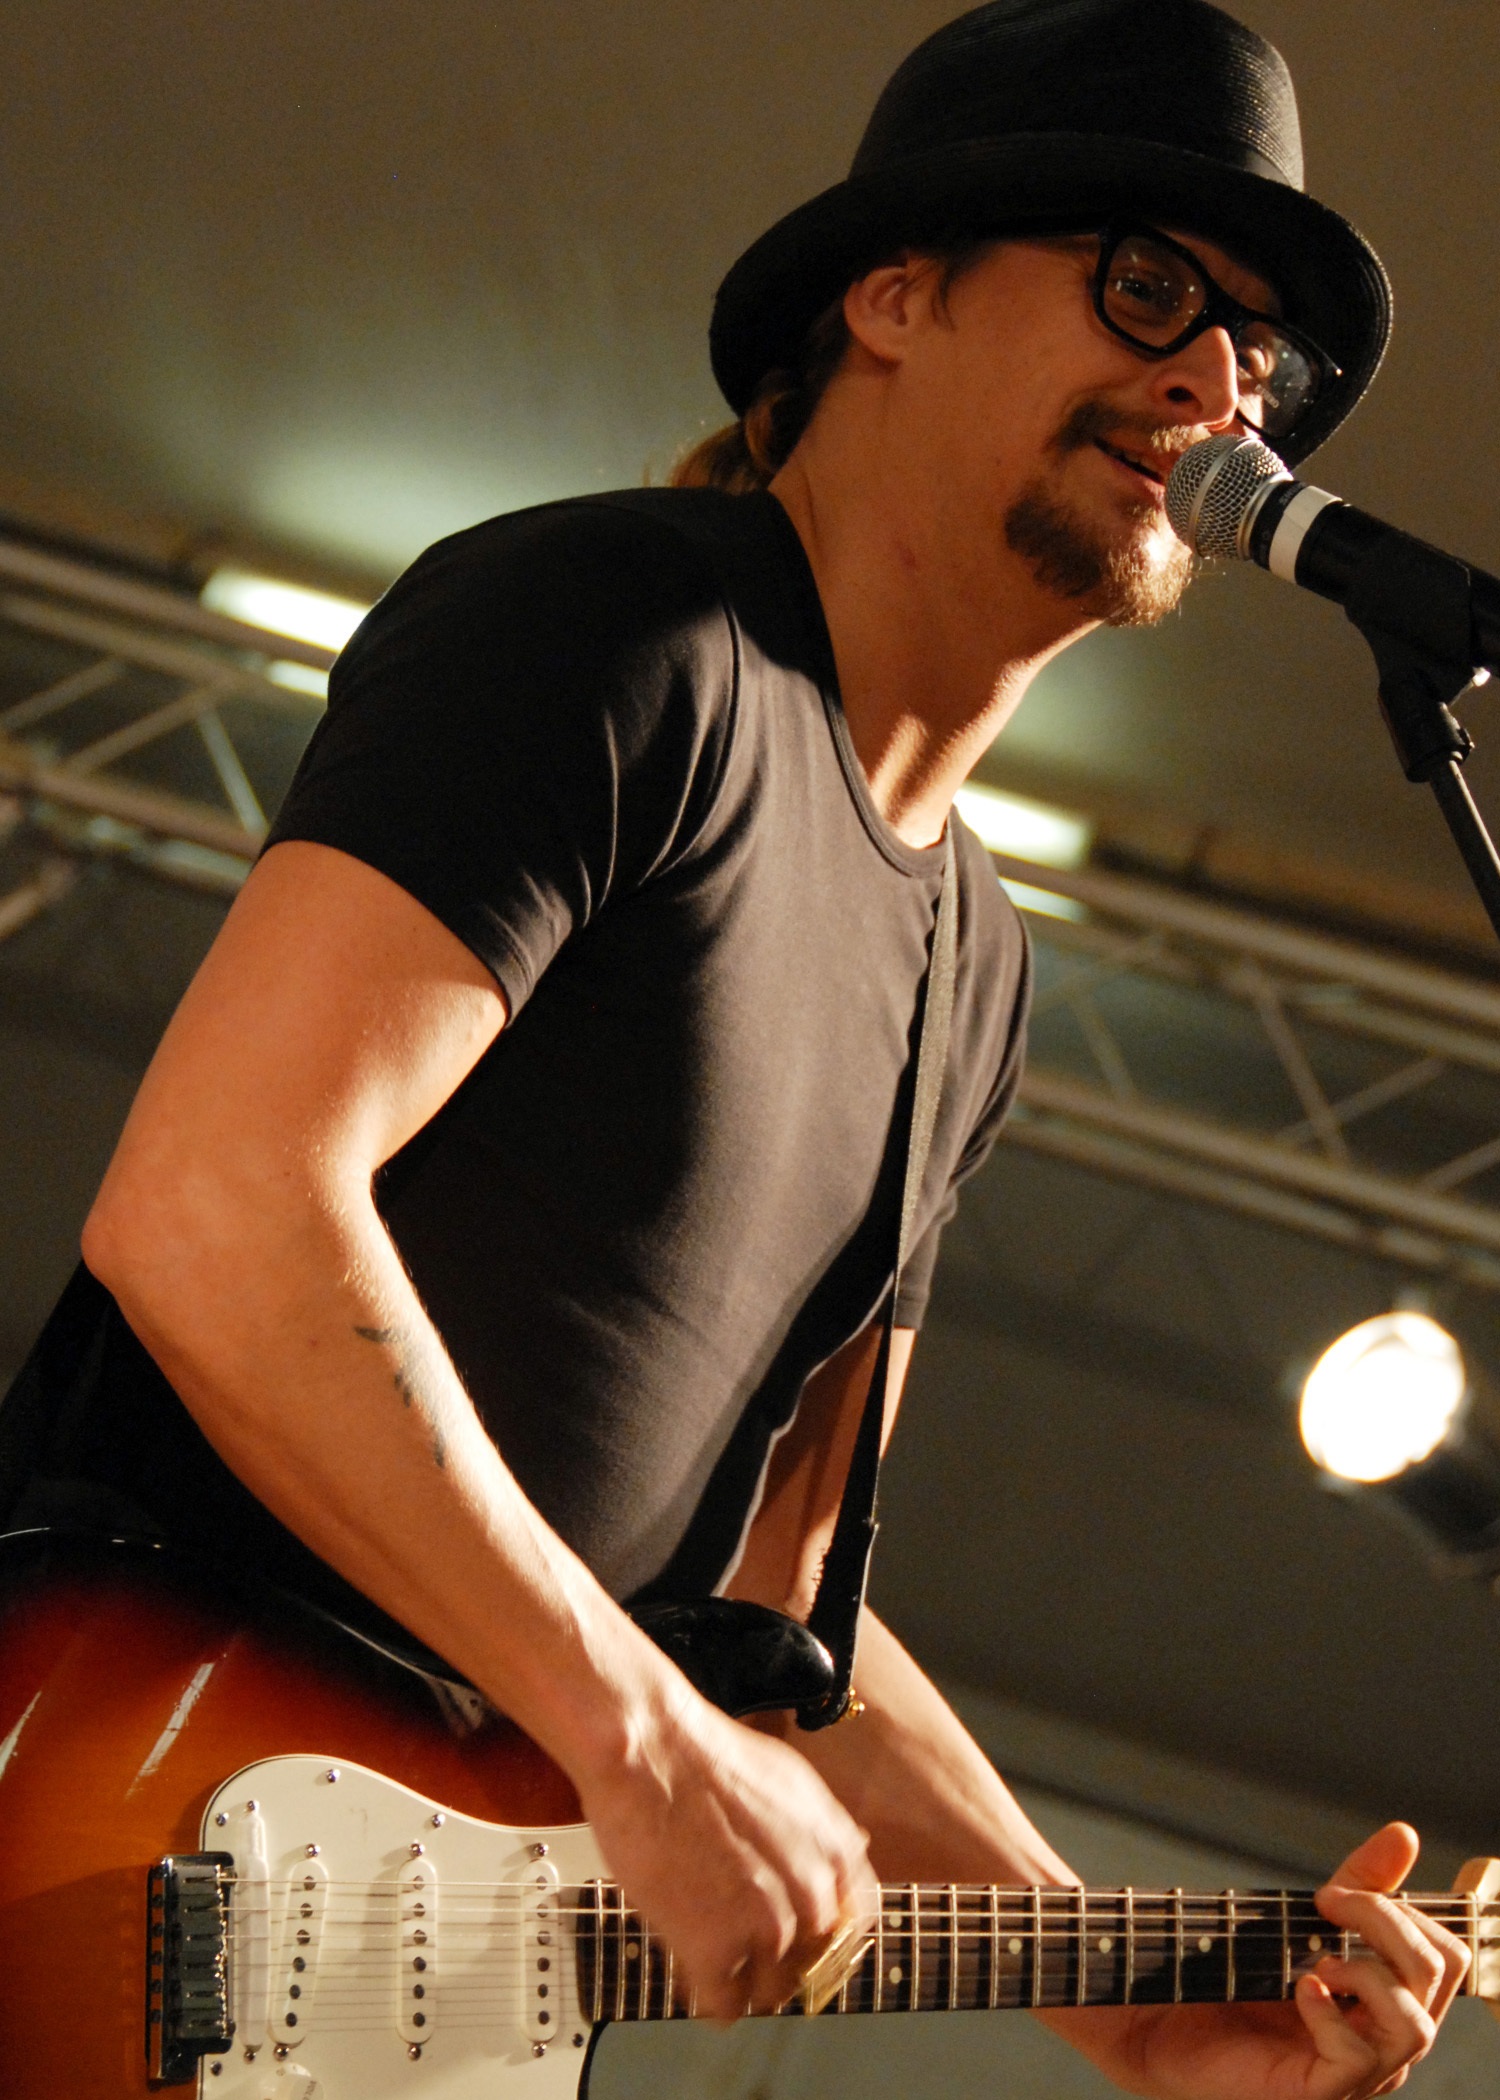
person, music, star, guitar, hollywood, singer, instrument, artist, rapper, performer, musician, drum, musical instrument, recording, performance, bassist, singing, guitarist, drummer, entertainment, celebrity, actor, songwriter, troops, hip hop, producer, entertainer, singer songwriter, string instrument, plucked string instruments, kid rock